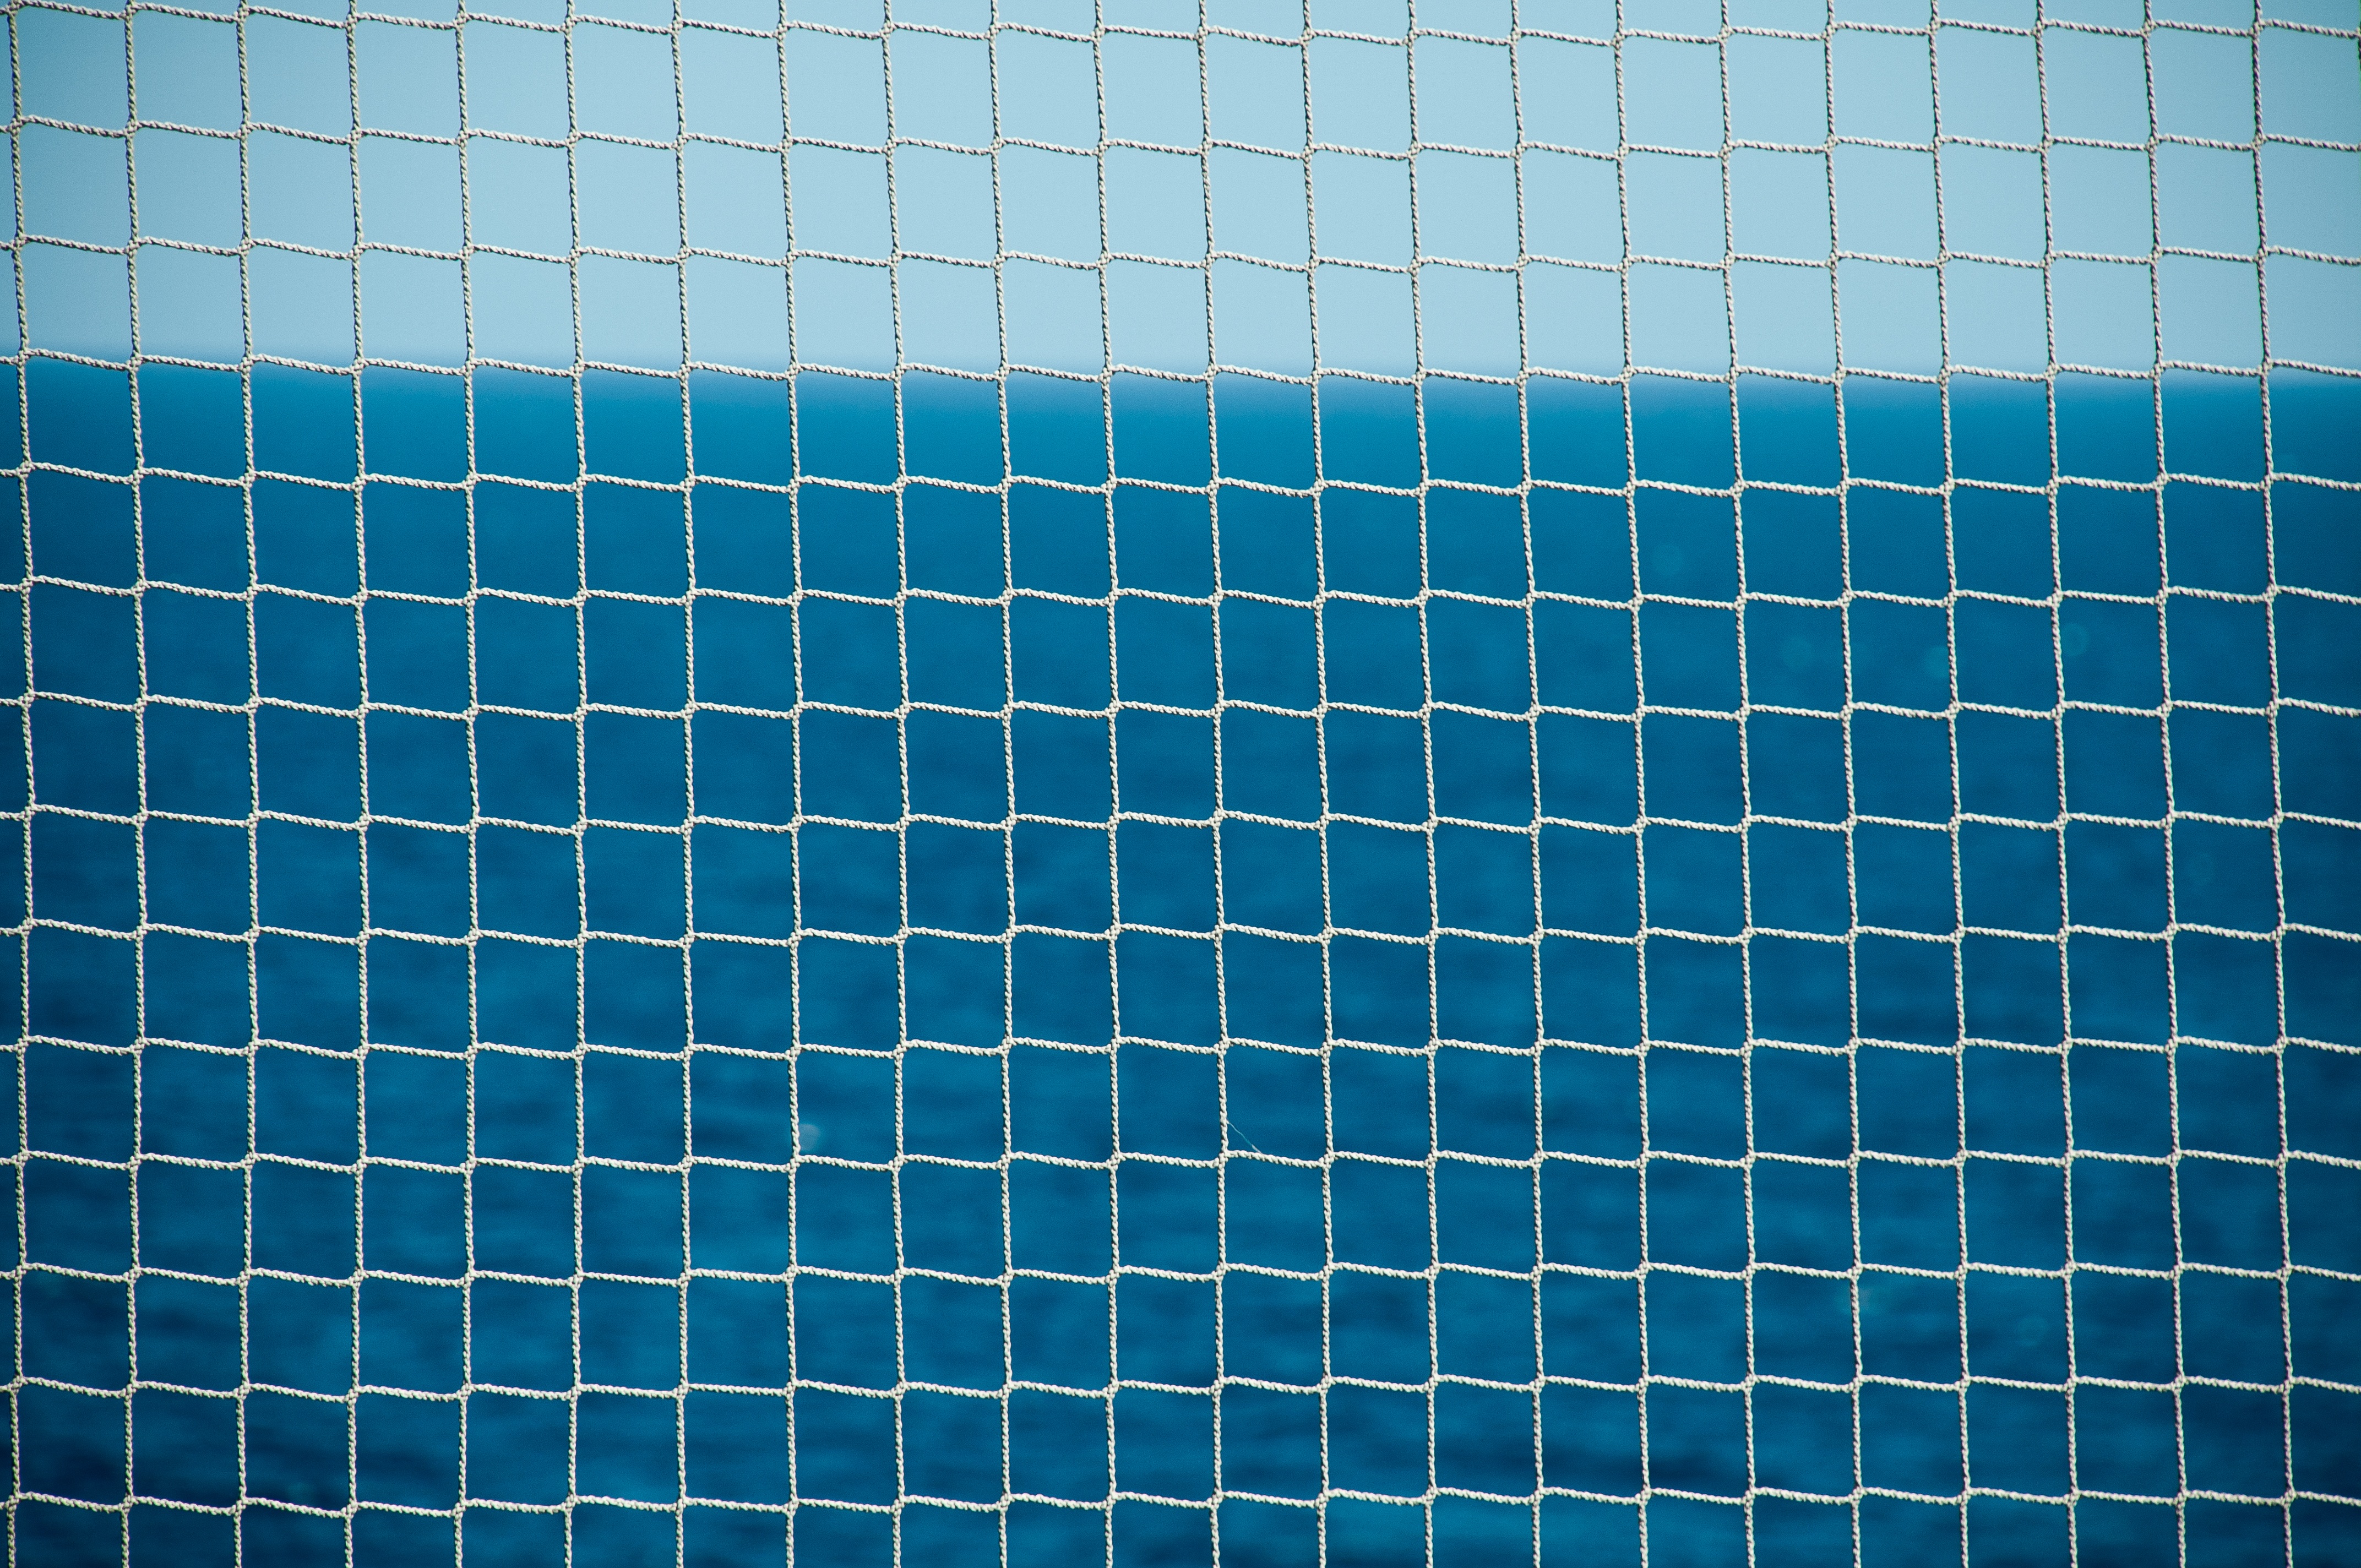
sea, water, ocean, sky, technology, floor, ship, vacation, pattern, line, tile, blue, circle, art, nautical, design, net, netting, flooring, chain link fencing